Jack Baker and Michael McConnell

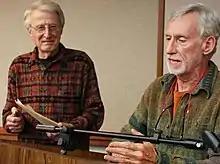
Baker, McConnell (2016)

In 1971, Members of FREE from "Gay House" invited friends to meet at picnics in Loring Park. These events, which encouraged queer pride, began in mid-June as a prelude to local celebrations of Independence Day. Thom Higgins, Prime Archon of the Church of the Chosen People, crafted Gay Pride for the banner that would lead the crowd as it encouraged allies, supporters and bystanders to punish Leo Christopher Byrne, the Catholic archbishop of Saint Paul and Minneapolis, for his public opposition to homosexuality.